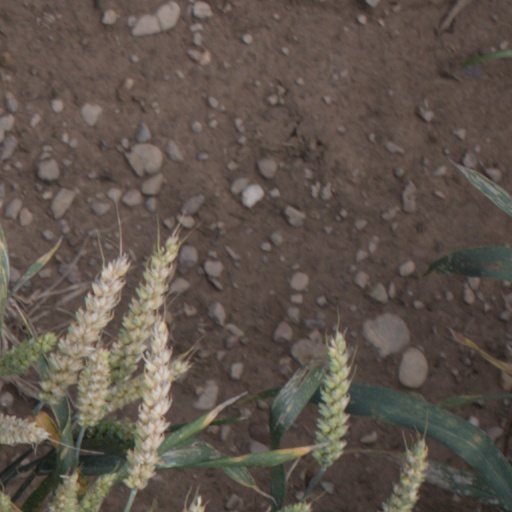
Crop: wheat